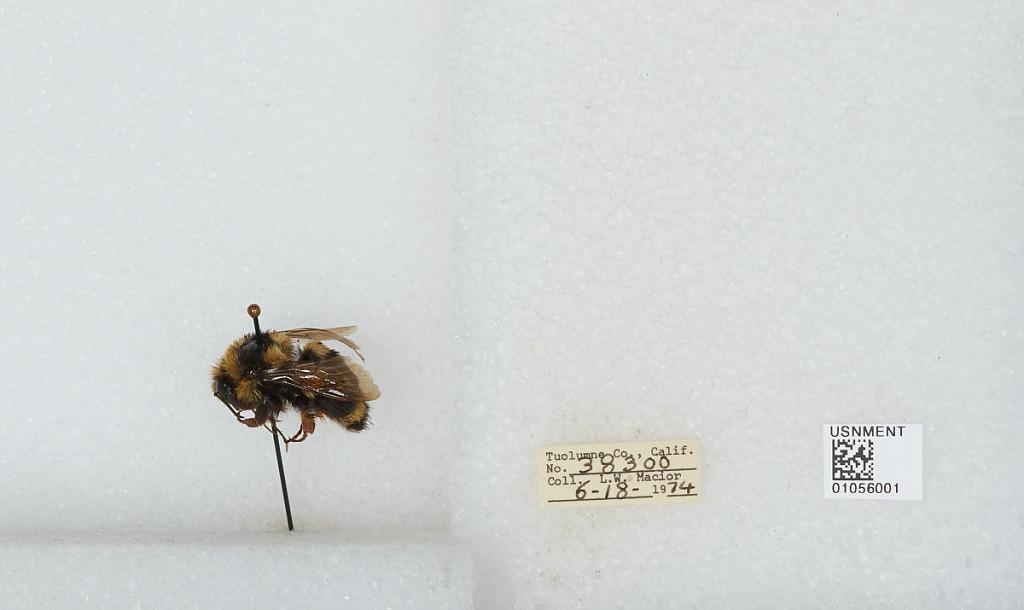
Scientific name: Bombus bifarius nearcticus
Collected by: L. Macior
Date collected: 1974-6-18
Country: United States
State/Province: California
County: Tuolumne
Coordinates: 38.02, -119.94